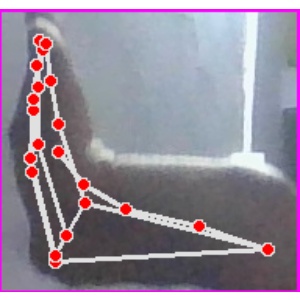
अक्षर: स